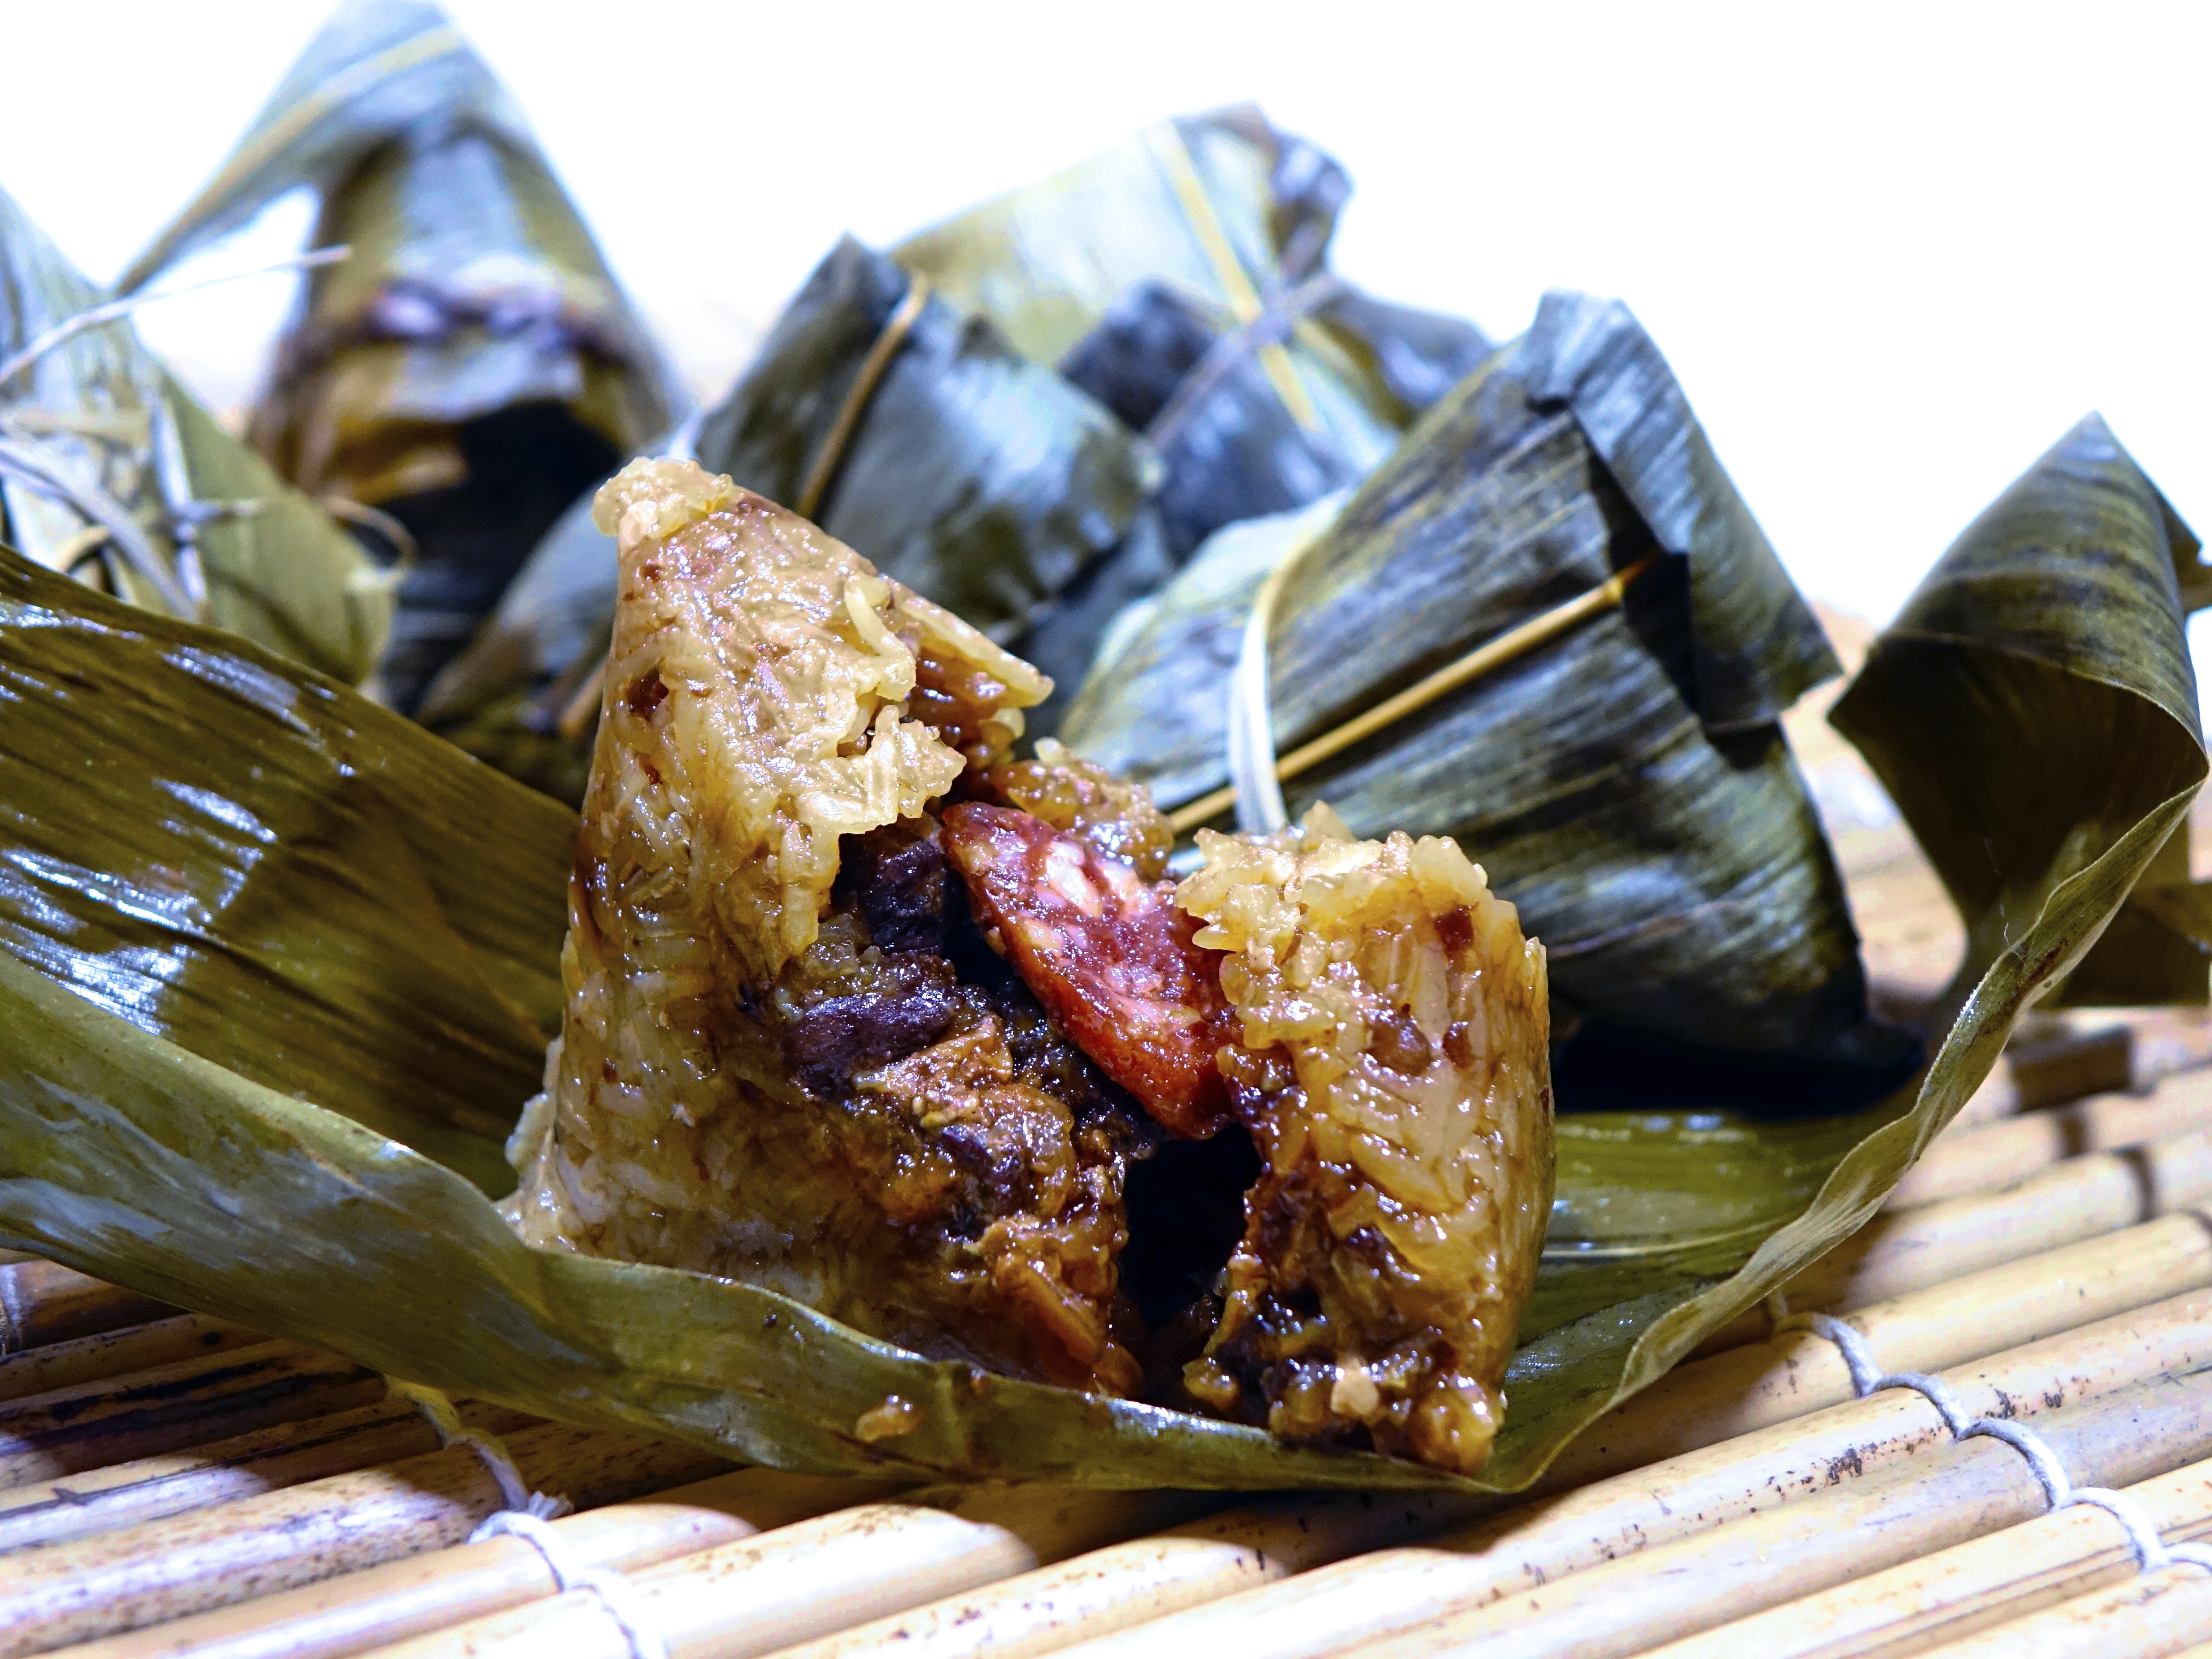
steam, leaf, dish, food, chinese, produce, vegetable, meat, cuisine, sausage, asian food, tradition, flowering plant, oily, chinese food, rice dumpling, glutinous rice, land plant, zongzi